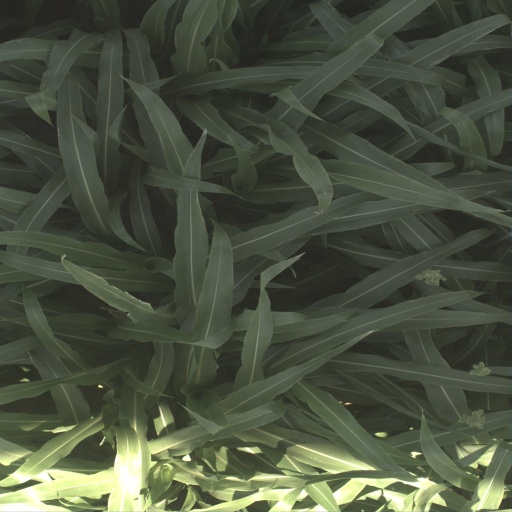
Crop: sorghum